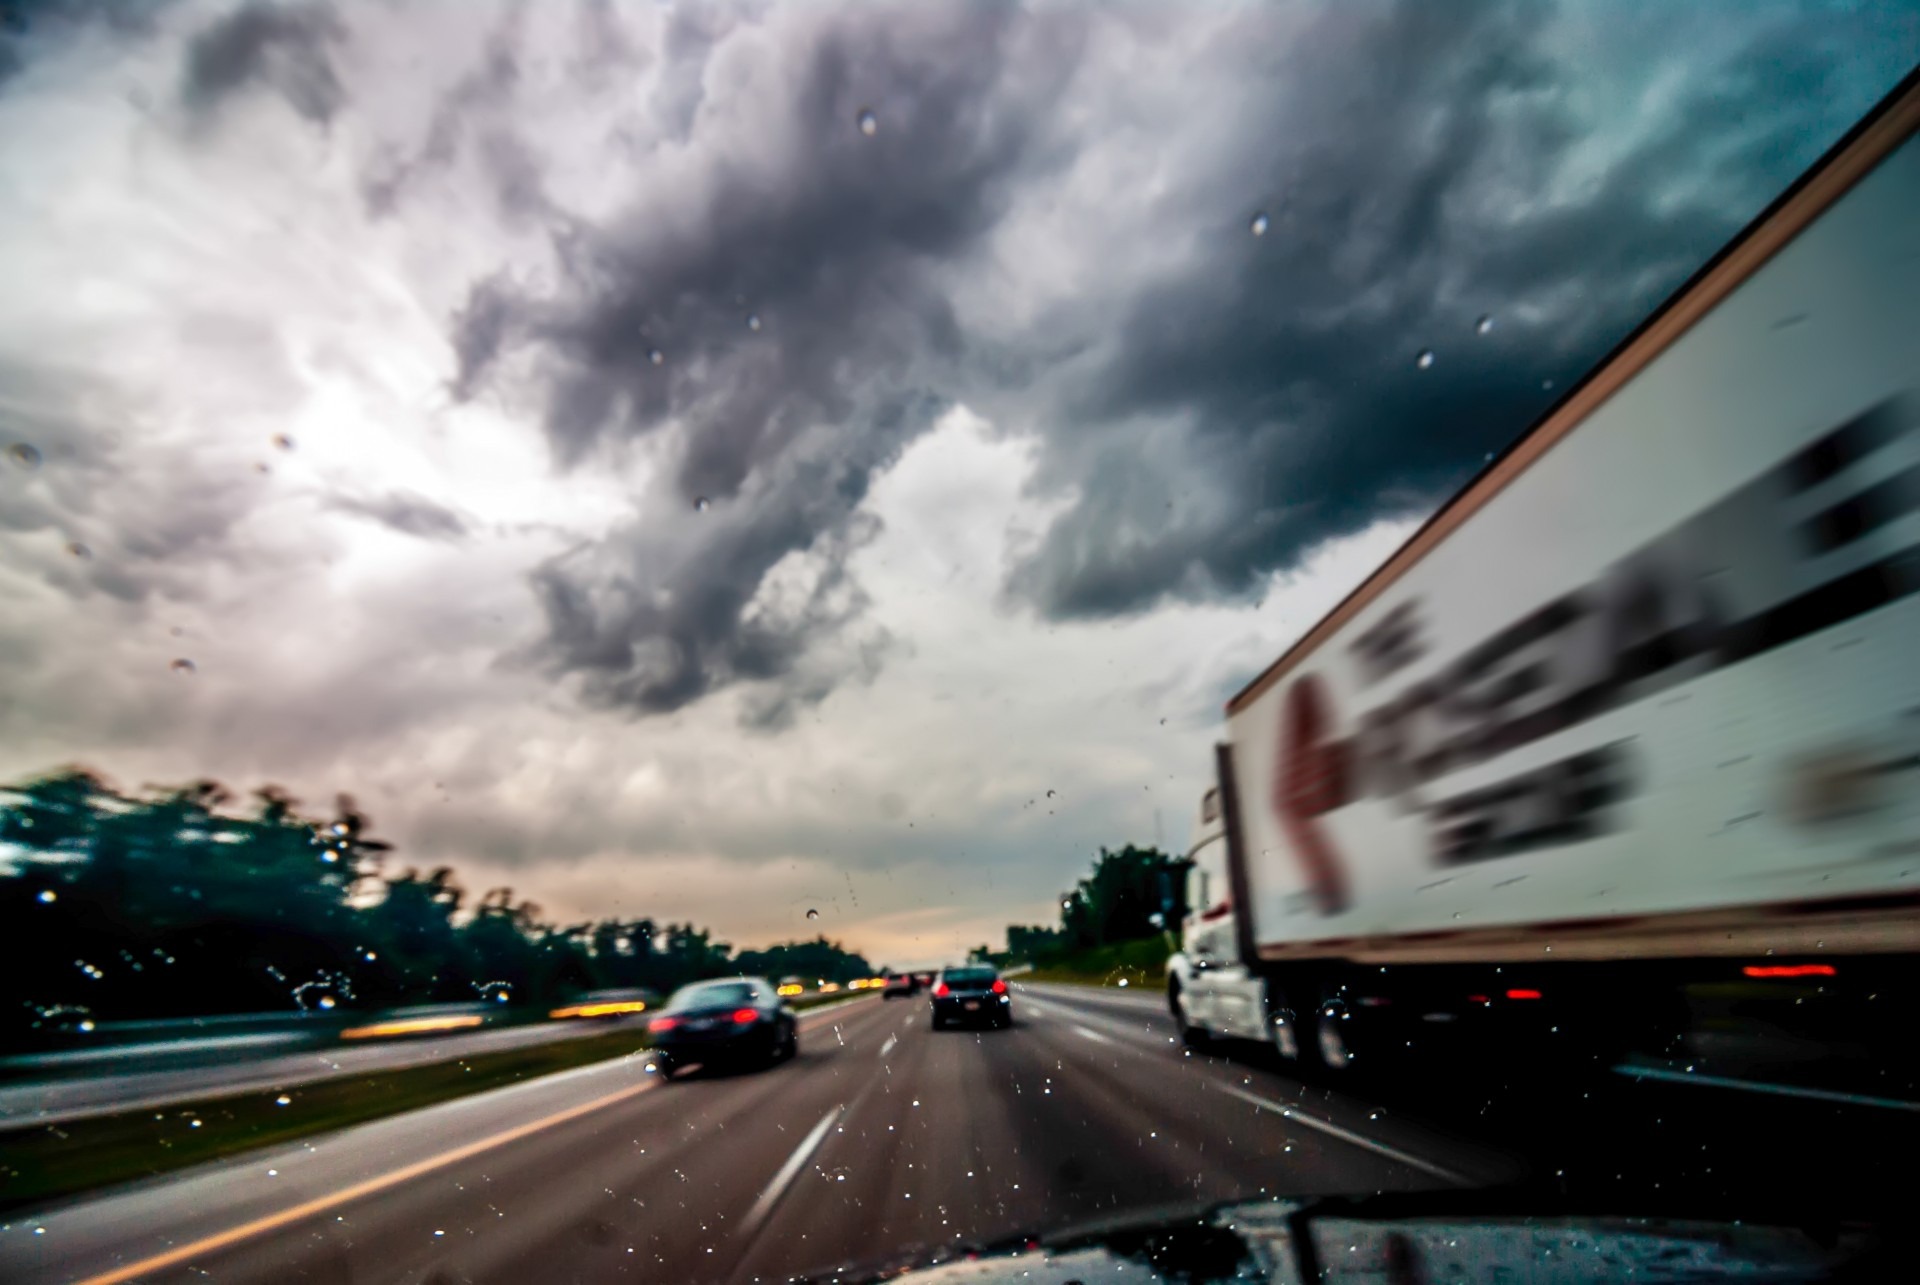
light, cloud, sky, road, traffic, rain, highway, driving, moody, dark, transport, lane, drama, infrastructure, cars, cargo, drops, trucks, mood, aggressive, temporal, temper, controlled access highway, dramatic sky clouds, while driving